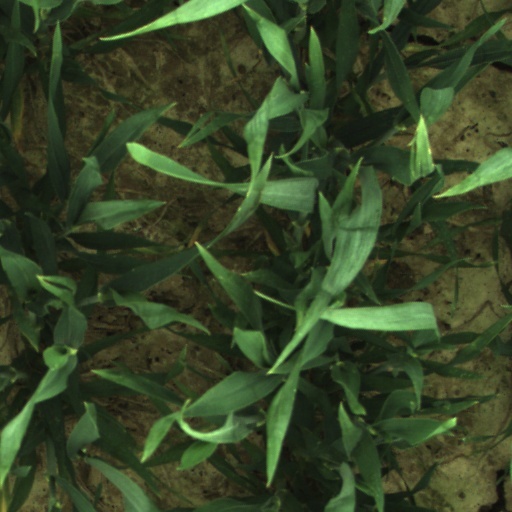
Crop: wheat